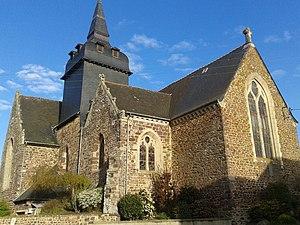
Église Saint-Malo de Breteil.
Breteil est une commune française située dans le département d'Ille-et-Vilaine en Région Bretagne.